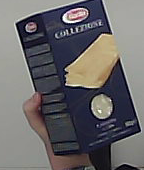
Product: barilla_lasagne